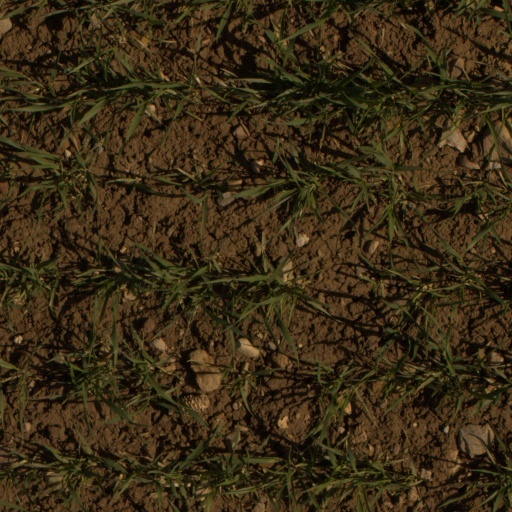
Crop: wheat